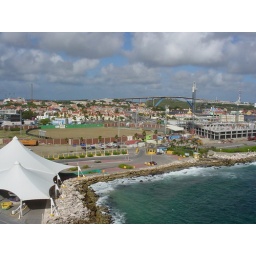
Cricket field and bridge built in Holland and shipped over to be assembled here.